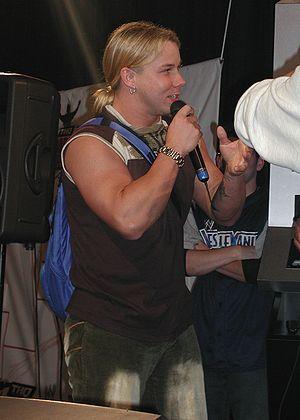
Shannon Brian Moore est un catcheur professionnel américain.